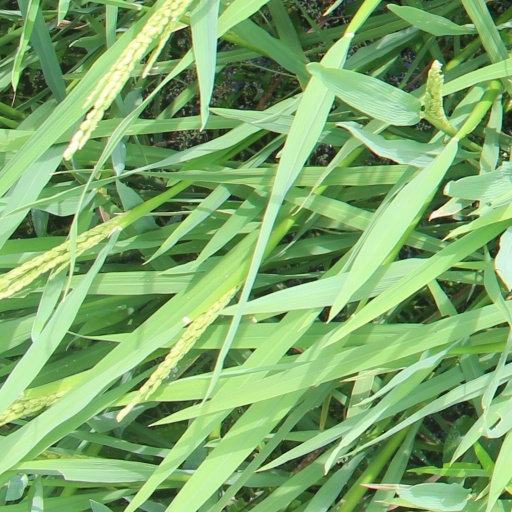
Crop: rice